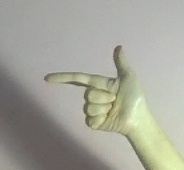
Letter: yaa